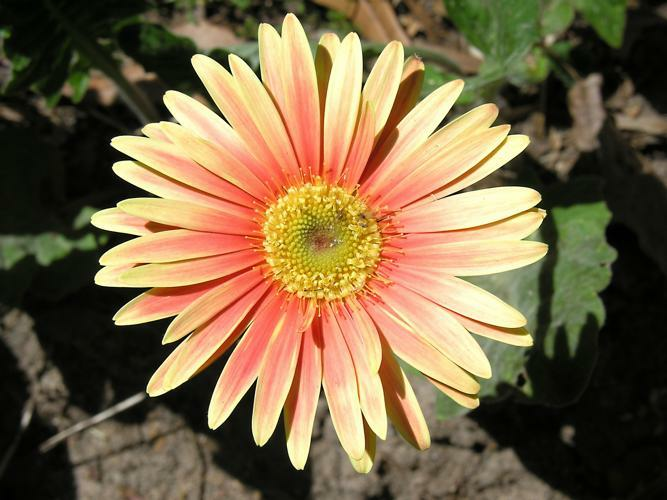
Flower: barbeton daisy